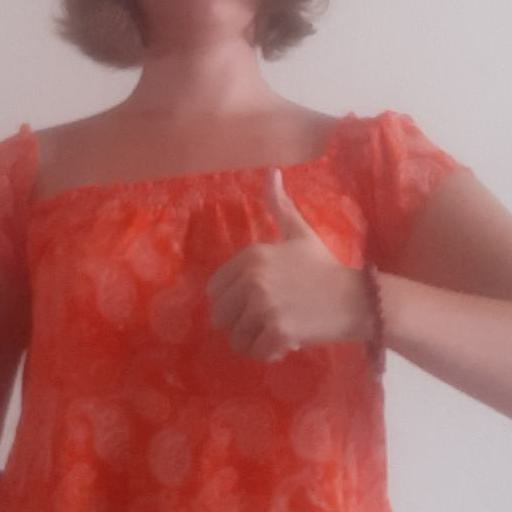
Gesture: like